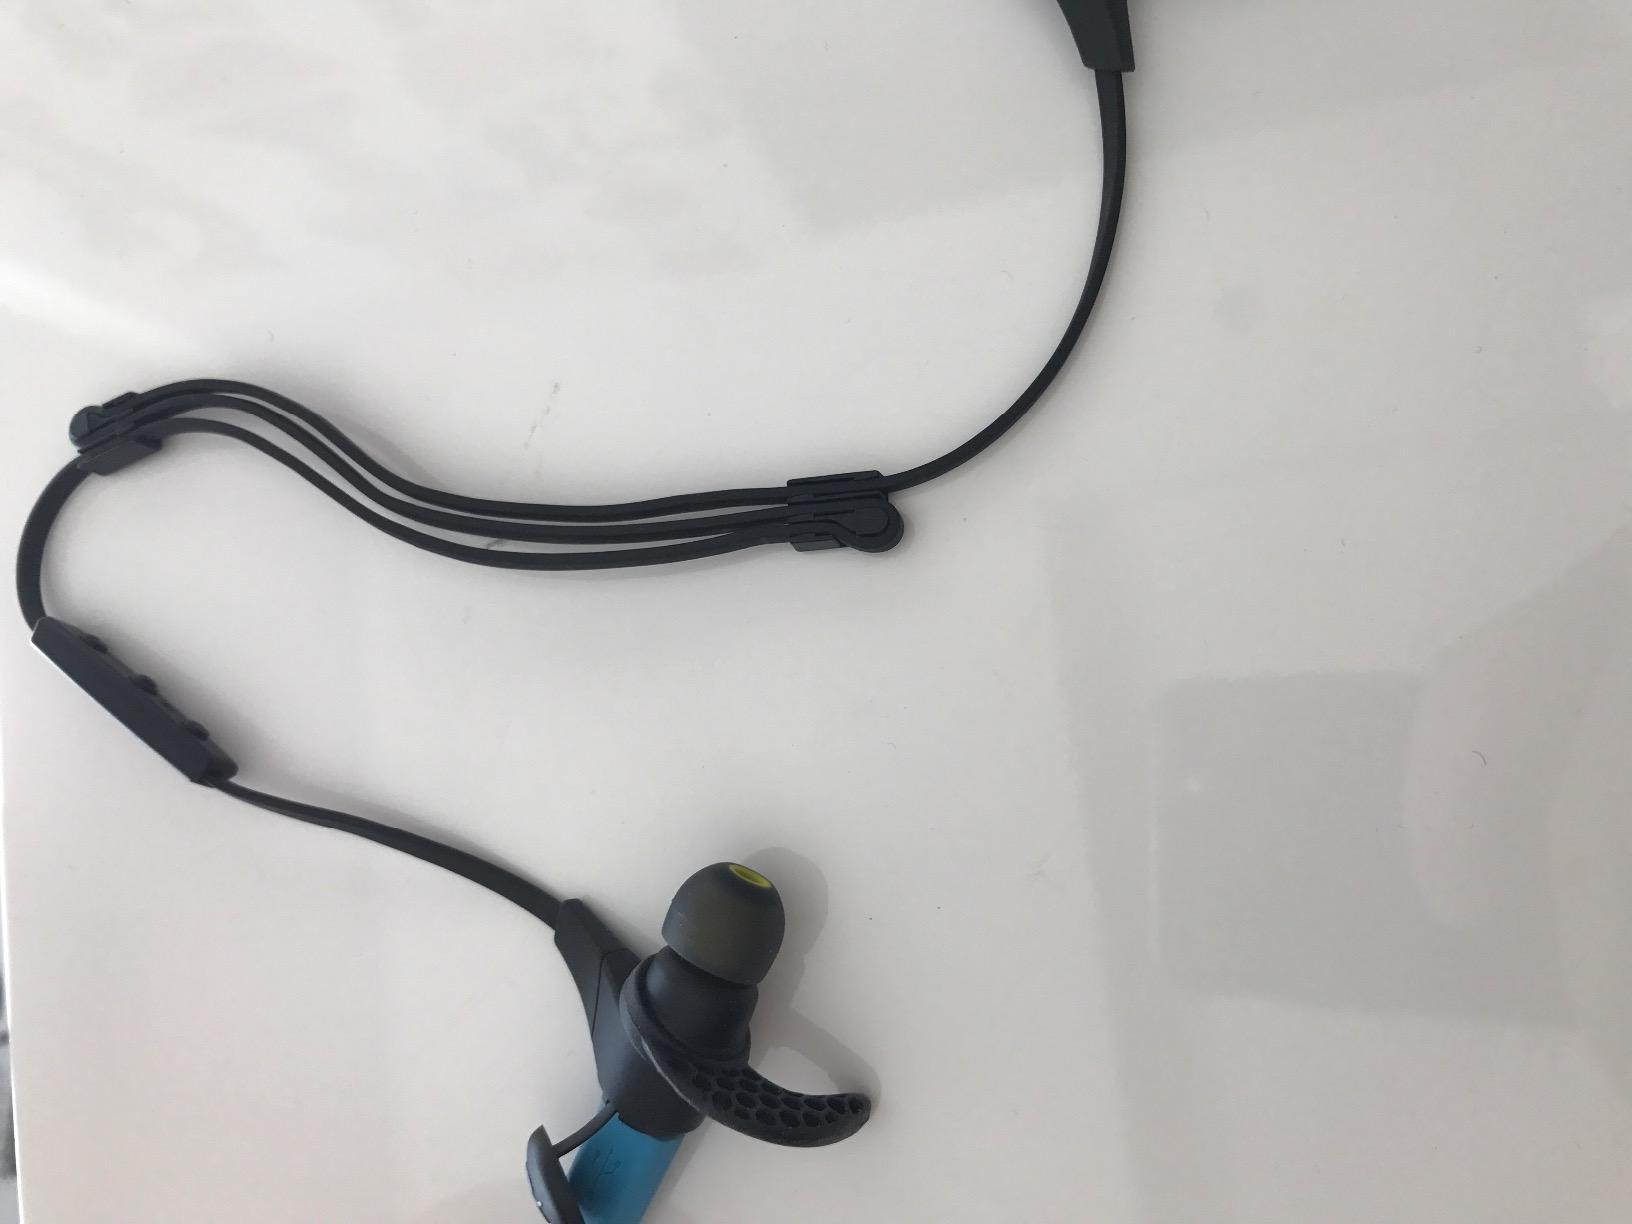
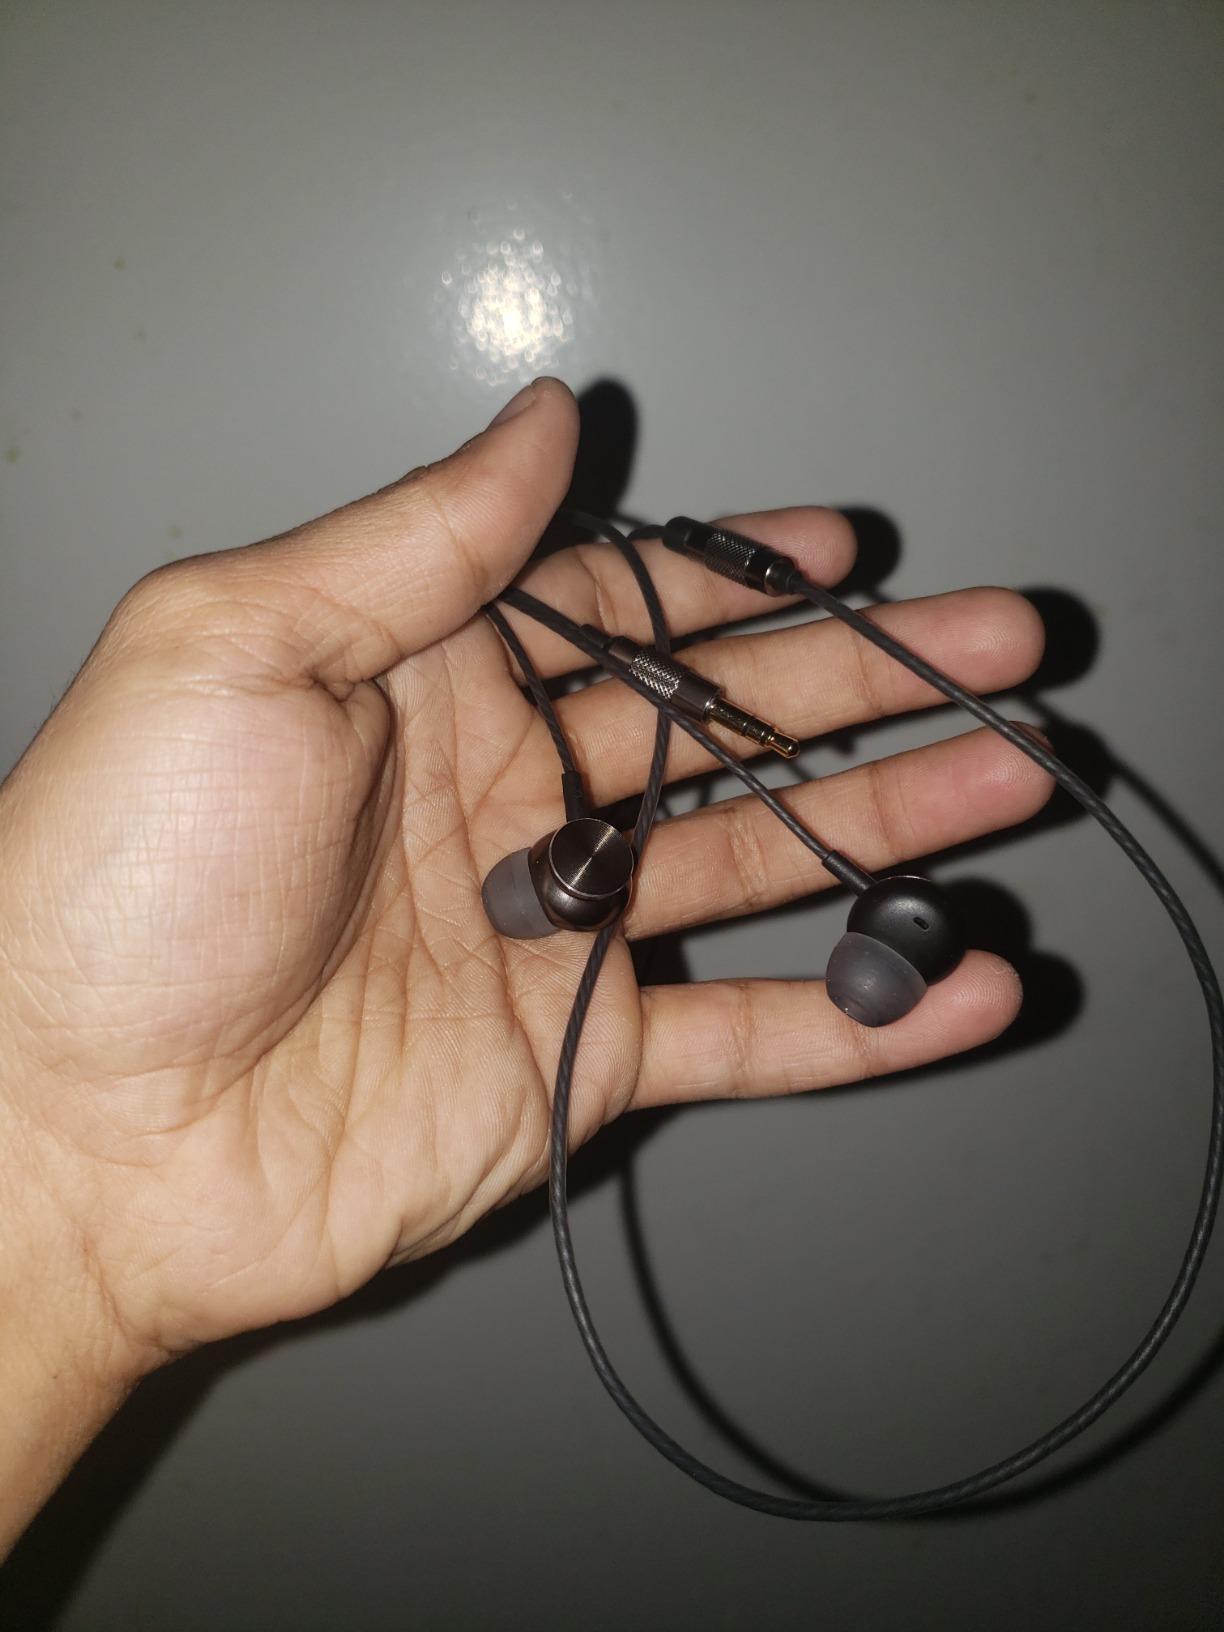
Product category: headphones
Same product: no